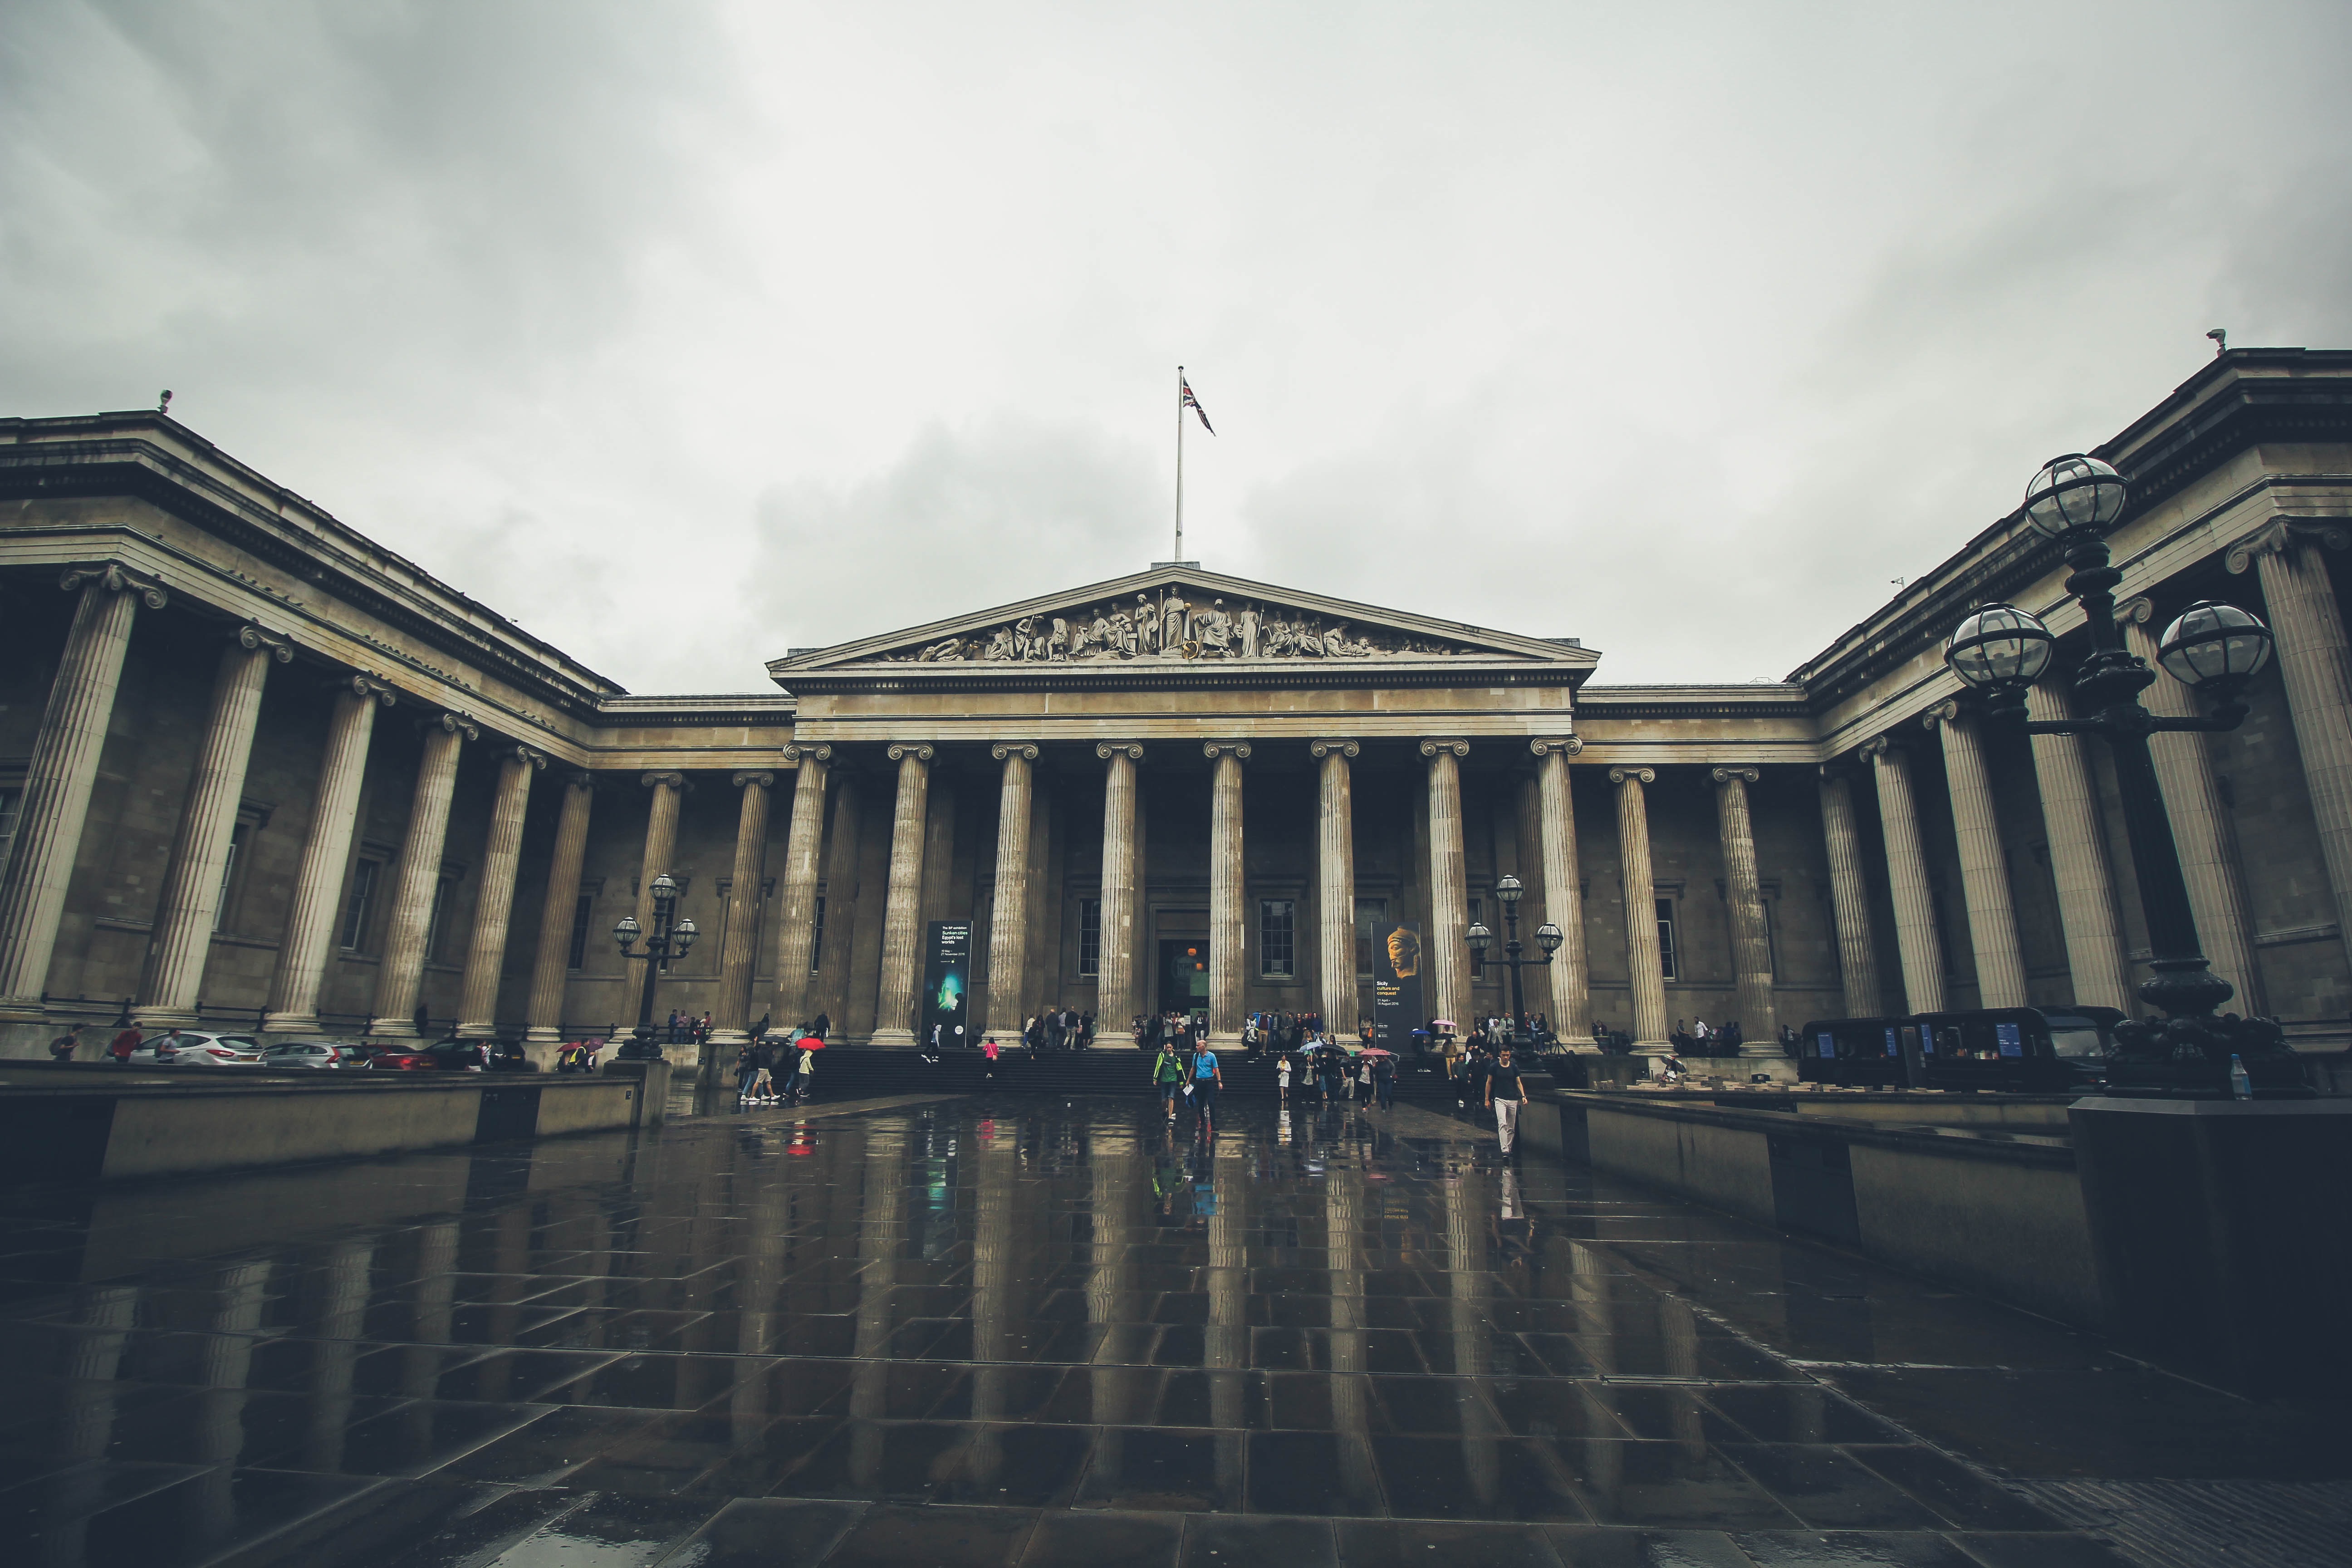
architecture, building, palace, cityscape, museum, landmark, facade, cathedral, place of worship, london, history, urban area